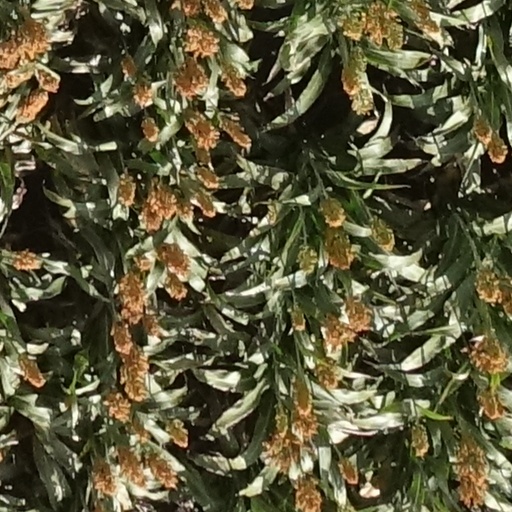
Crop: sorghum